John Brown (abolitionist)

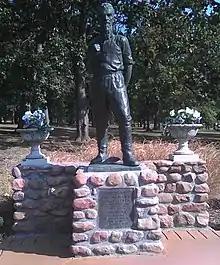
A statue of Brown is in front of the John Brown Museum in Osawatomie, Kansas.

Brown was well read and knew that the last words of prominent people are valued. That morning, Brown wrote and gave to his jailor Avis the words he wanted to be remembered by: